Nisha Pillai

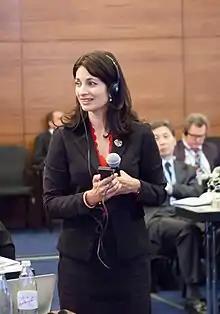
Pillai moderating a discussion at an ITU conference.

Nisha Pillai is an Indian journalist based in London. She is a main news anchor for BBC World News.